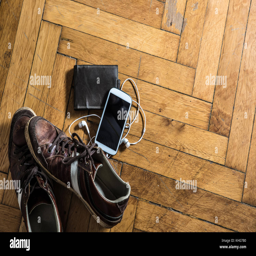
a pair of shoes , a wallet and a smartphone with plugged in earphones on the floor